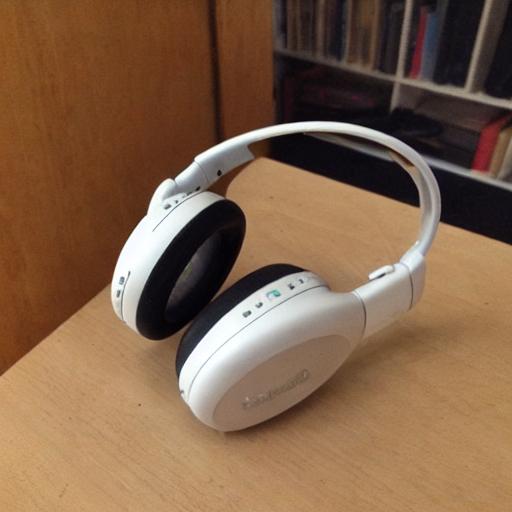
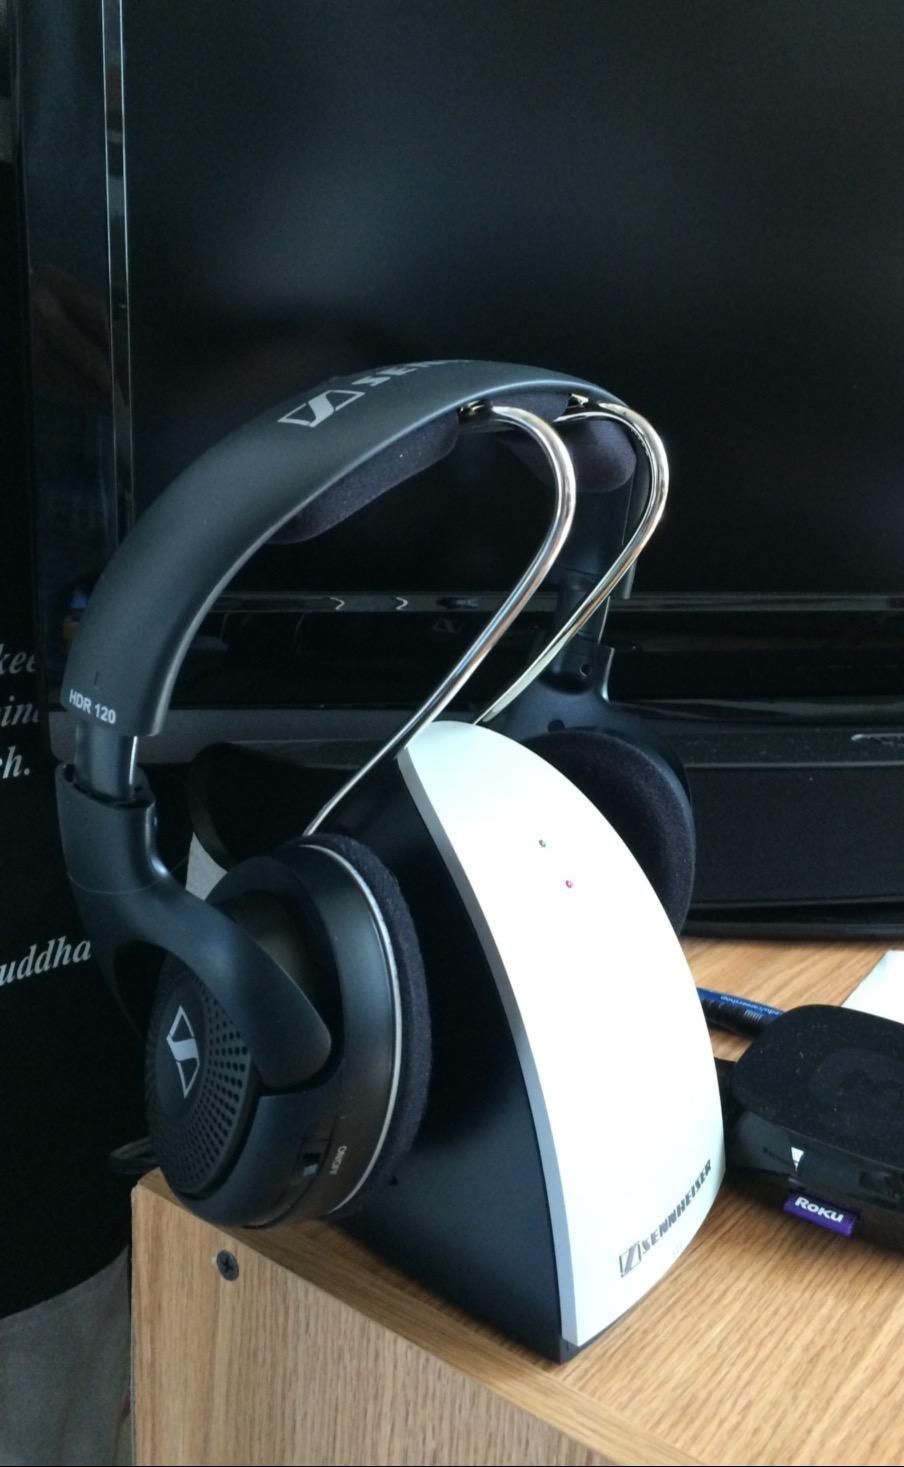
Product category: headphones
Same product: no